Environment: real
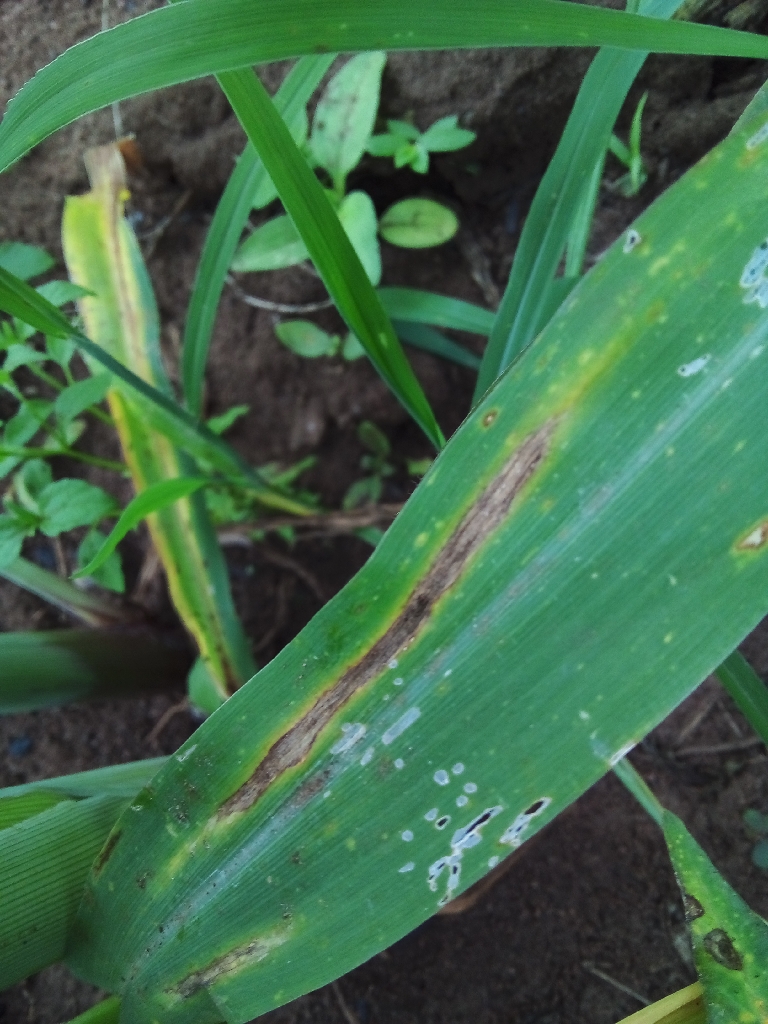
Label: northern_corn_leaf_blight